Maison Losseau

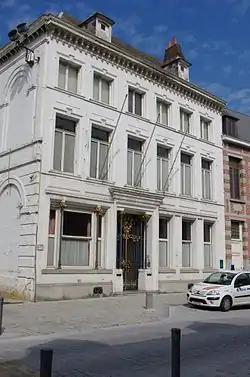
Façade of the House Losseau

The Maison Losseau is an Art Nouveau private house located in Mons, Belgium. Dating from the 18th century, it was renovated in Art Nouveau style in the early 1900s at the request of Léon Losseau by Paul Saintenoy. It is listed on the list of the exceptional heritage site of Wallonia and since 2015 houses a center for the interpretation of Léon Losseau's collections and regional literature. The house is located at number 37 rue de Nimy in Mons, next to the courthouse.